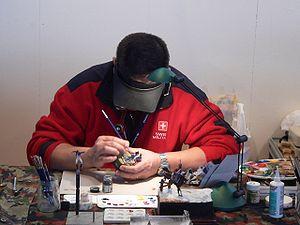
Maquetiste (bien absorbé du reste)